Haakon, Crown Prince of Norway

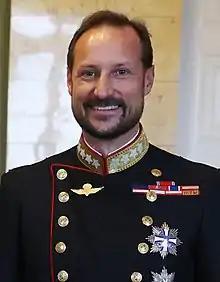
Haakon in 2020

Haakon, Crown Prince of Norway (Haakon Magnus; born 20 July 1973) is the heir apparent to the Norwegian throne. He is the only son of King Harald V and Queen Sonja.